Culture of Melbourne

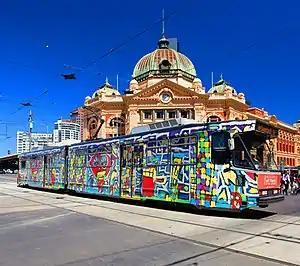
An art tram passing by Flinders Street station

The culture of Melbourne, the capital of the Australian state of Victoria, encompasses the city's artistic, culinary, literary, musical, political and social elements. Since its founding as a British settlement in 1835, Melbourne has been culturally influenced by European culture, particularly that of the British Isles. During the 1850s Victorian gold rush and in the decades that immediately followed, immigrants from many other parts of the world, notably China and the Americas, helped shape Melbourne's culture. Over time, Melbourne has become the birthplace of a number of unique cultural traits and institutions, and today it is one of the world's most multicultural cities.